Bristol 188

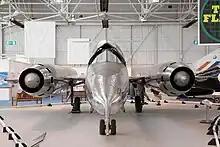
Bristol Type 188 on static display at the Royal Air Force Museum Midlands, Cosford.

The advanced nature of the aircraft meant that new construction methods had to be developed. Several materials were considered for construction and two specialist grades of steel were selected: a titanium-stabilized 18-8 austenitic steel and a 12%-Cr steel used in gas turbines (Firth-Vickers "Rex 448"). These had to be manufactured to better tolerances in sufficient quantities for construction to start. The 12% chromium stainless steel with a honeycomb centre was used for the construction of the outer skin, to which no paint was applied. However, simply procuring sufficient amounts of stainless steel sheeting was a challenge, only compounded by factors such as the desired strength and uniformity.